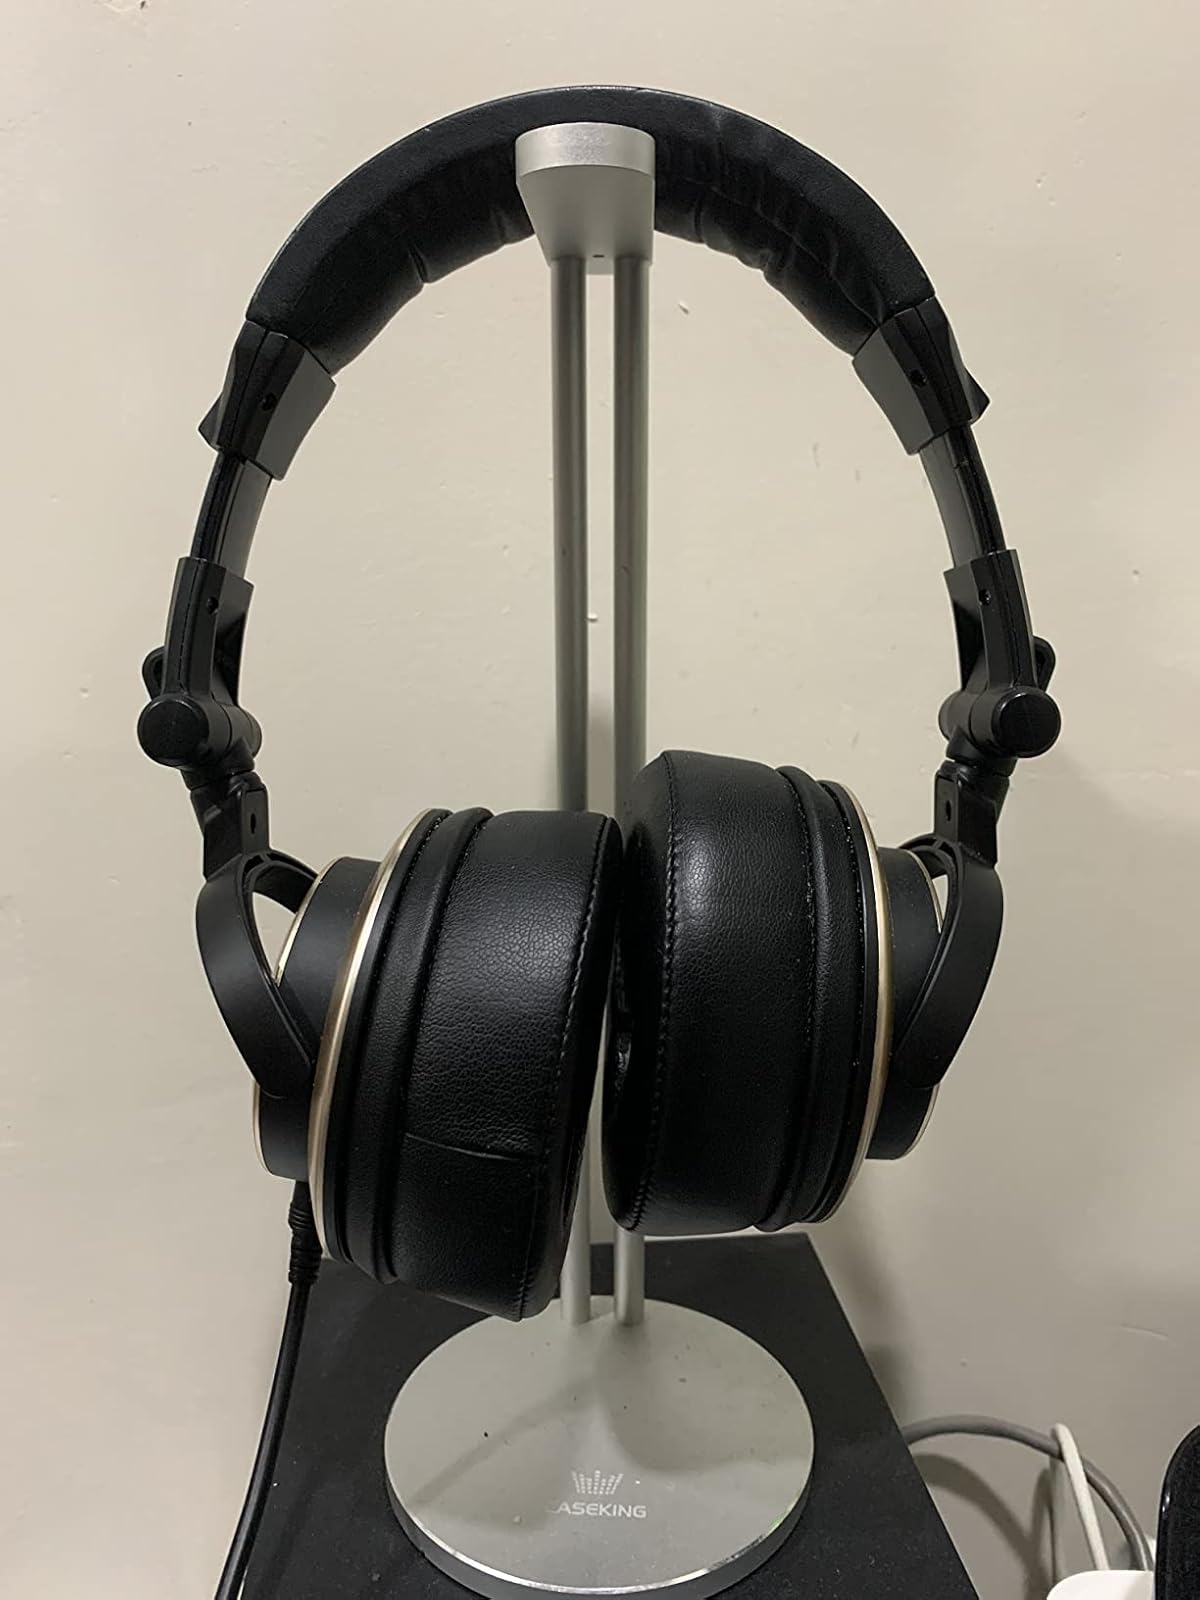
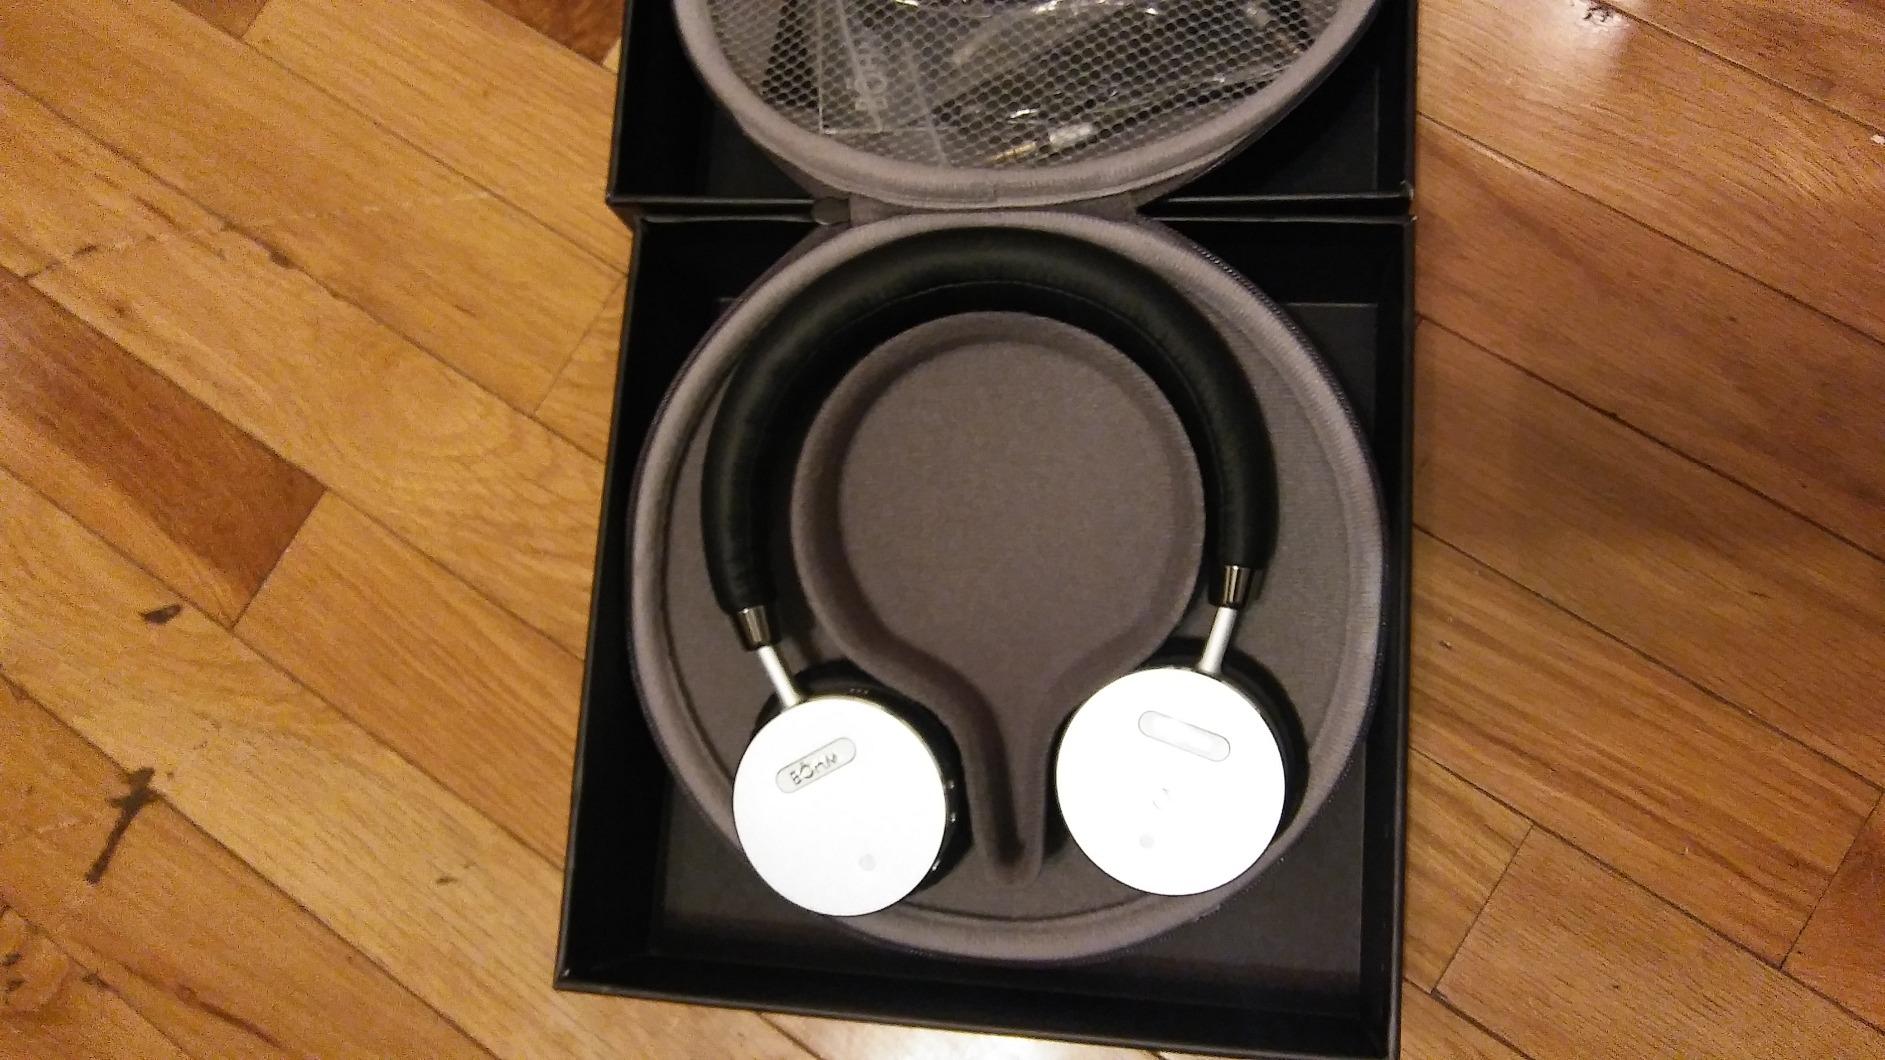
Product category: headphones
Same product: no